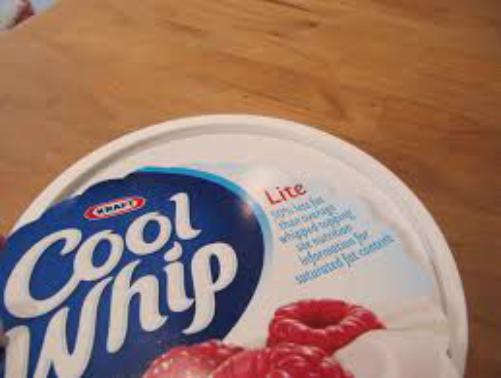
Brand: Cool Whip
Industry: Food